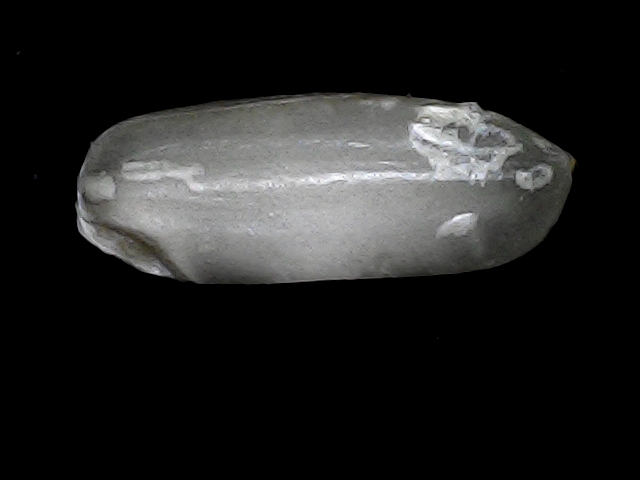
Rice variety: BRRI74